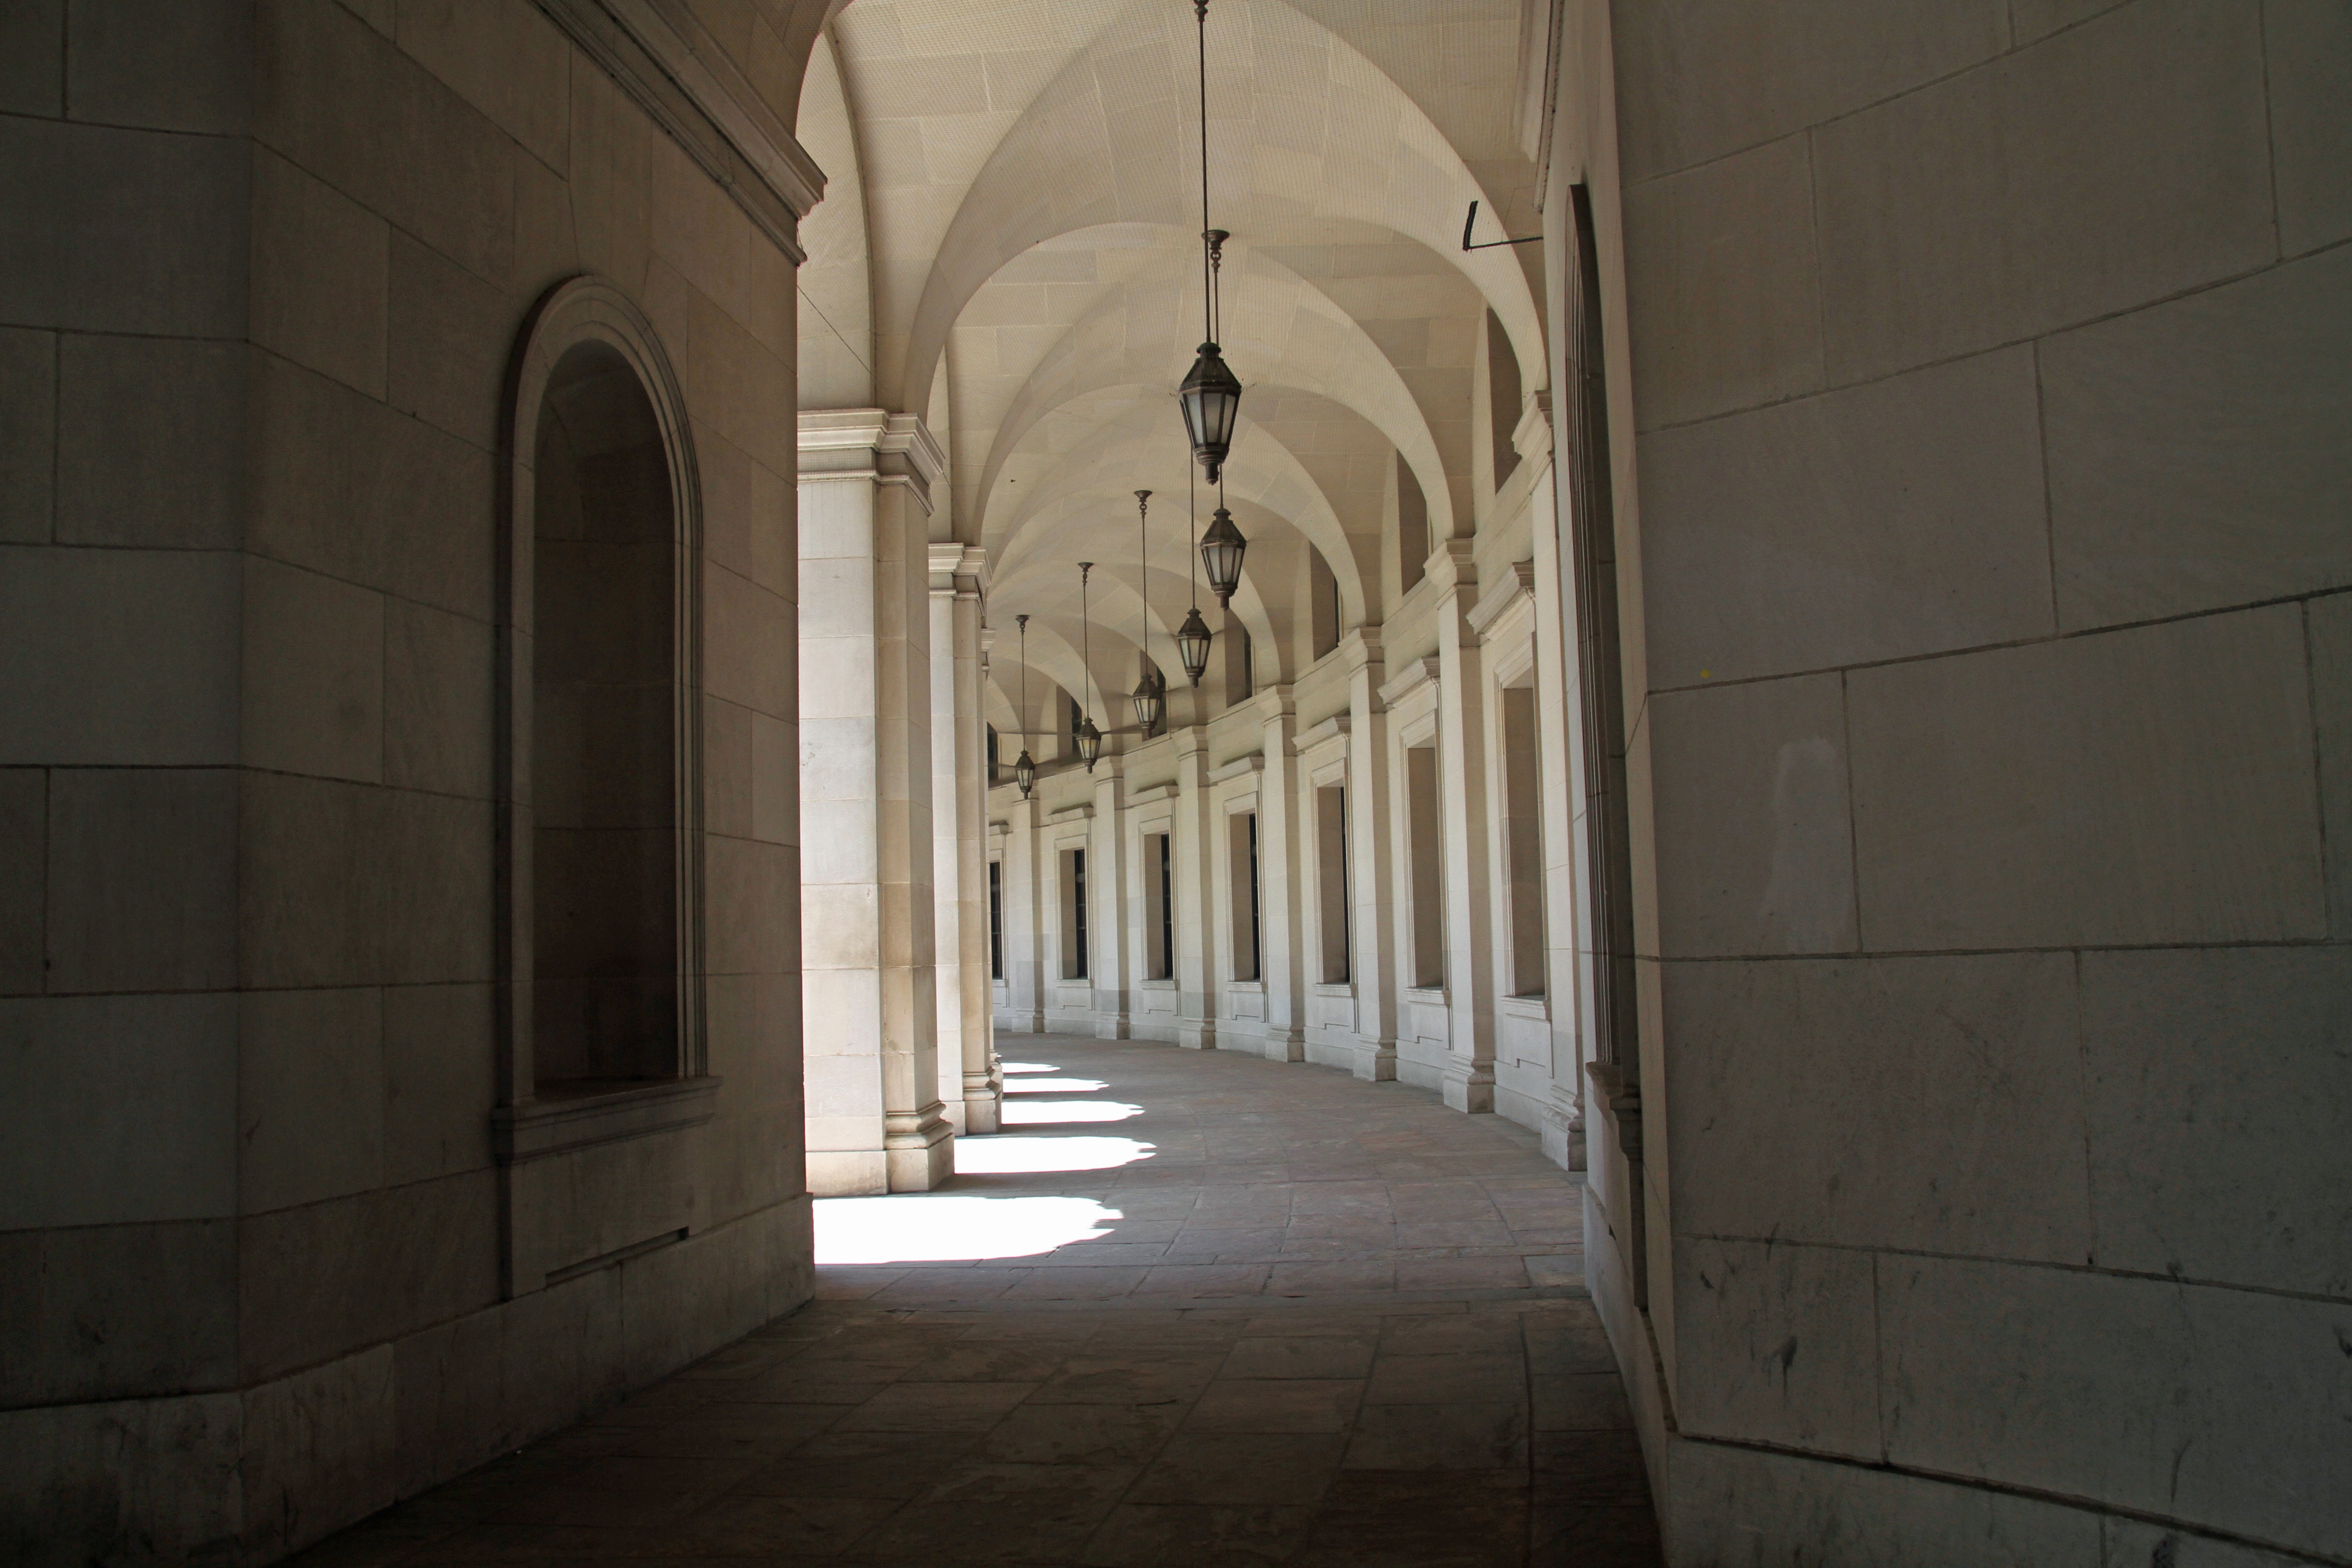
architecture, building, arch, column, hall, america, chapel, place of worship, aisle, symmetry, arcade, washington dc